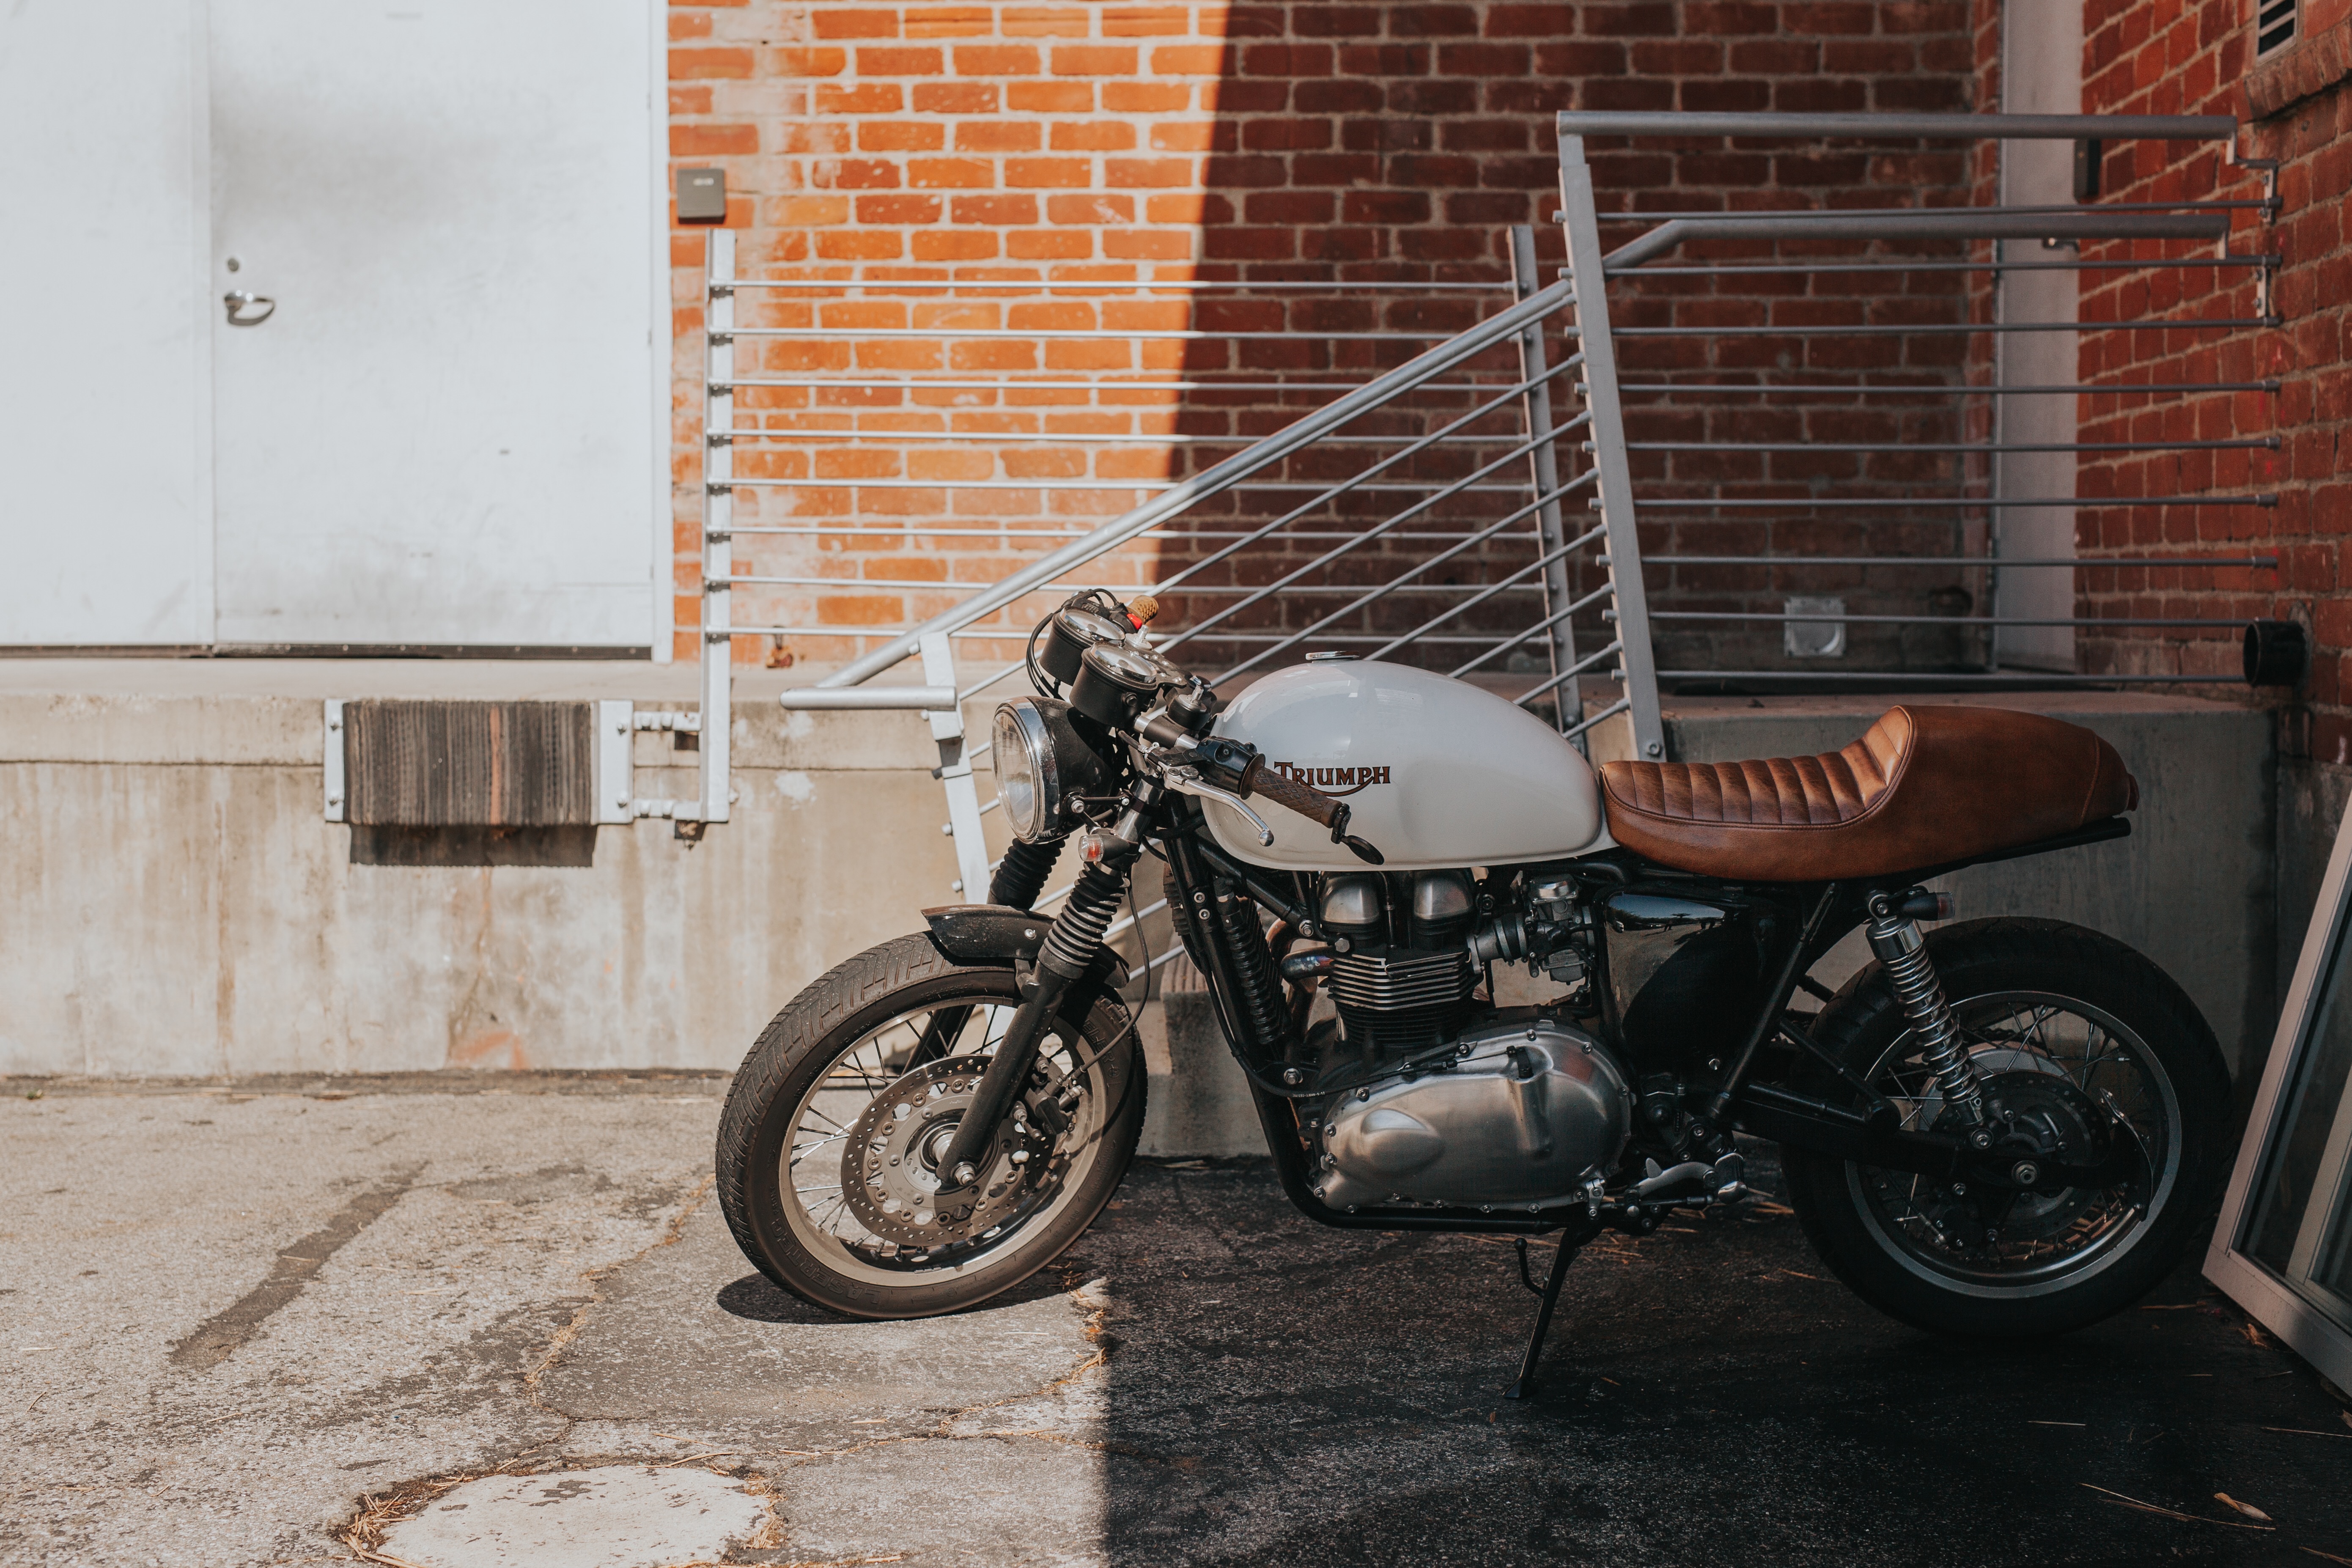
car, wheel, bicycle, vehicle, motorcycle, motorcycling, land vehicle, automobile make